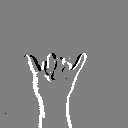
ASL letter: y